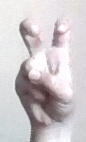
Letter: toot